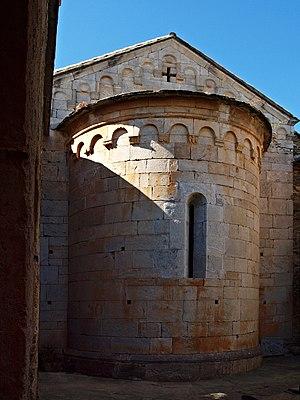
Santo-Pietro-di-Tenda est une commune française située dans la circonscription départementale de la Haute-Corse et le territoire de la collectivité de Corse.
Santo Pietro est une ancienne piève de Corse. Située dans le nord-est de l'île, elle relevait de la province du Nebbio sur le plan civil et du diocèse de Nebbio sur le plan religieux.